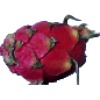
Label: Pitahaya Red 1